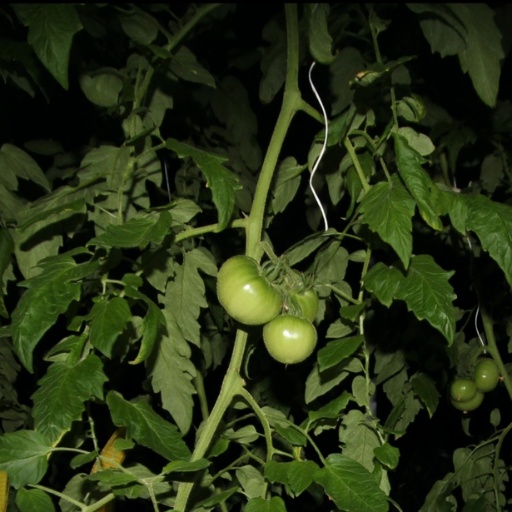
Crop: tomato